Lady Killer (1933 film)

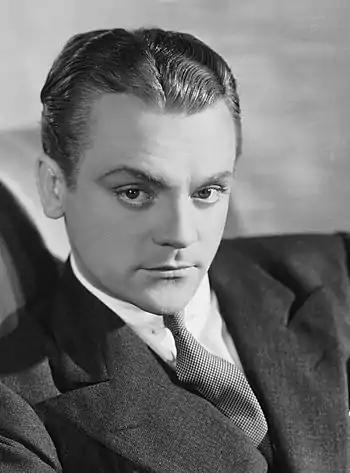

After being fired as a theater usher for gambling and other issues, Dan Quigley tracks down Myra Gale to her apartment and returns the purse she dropped. He then sits in on a poker game with her "brother-in-law", Spade Maddock, Duke, Smiley and Pete. After he loses all his money, he leaves, only to run into another person trying to return Myra's purse. Realizing he has been conned, he threatens to go to the police ... unless they let him join them, telling them he has some profitable ideas.